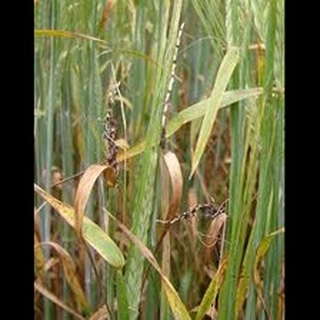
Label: wheat_smut